Borna Ćorić

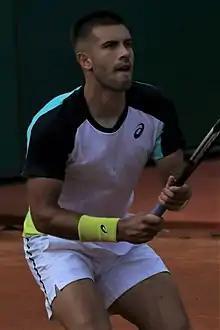
Ćorić at the 2022 Monte-Carlo Masters

Ćorić was one of the first players to show up in Australia toward the end of December to prepare for the 2022 season. However, he withdrew from the Australian Open due to his shoulder not being ready to compete.